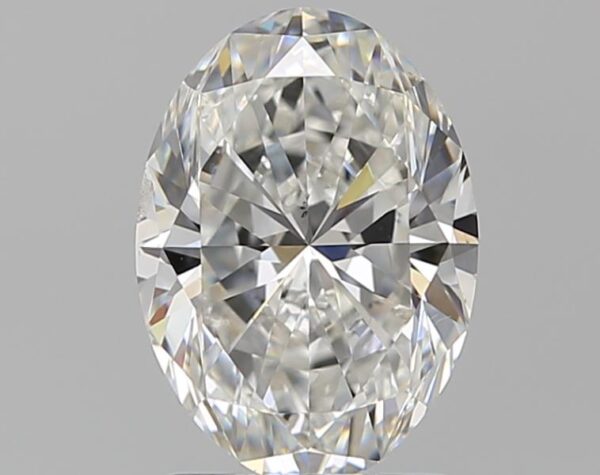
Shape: oval
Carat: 1.61
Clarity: SI1
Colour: G
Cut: EX
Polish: EX
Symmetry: EX
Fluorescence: N
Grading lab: GIA
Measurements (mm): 8.97 x 6.49 x 4.13